Brand

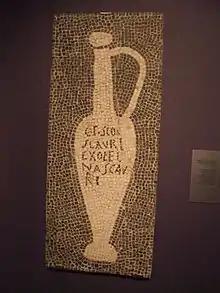
Mosaic showing garum container, from the house of Umbricius Scaurus of Pompeii. The inscription, which reads "G(ari) F(los) SCO(mbri) SCAURI EX OFFI(CI)NA SCAURI", has been translated as: "The flower of garum, made of the mackerel, a product of Scaurus, from the shop of Scaurus"

Some of the earliest use of maker's marks, dating to about 1,300 BCE, have been found in India. The oldest generic brand in continuous use, known in India since the Vedic period ( to 500 BCE), is the herbal paste known as chyawanprash, consumed for its purported health benefits and attributed to a revered "rishi" (or seer) named Chyawan. One well-documented early example of a highly developed brand is that of "White Rabbit" sewing needles, dating from China's Song dynasty (960 to 1127 CE). A copper printing plate used to print posters contained a message which roughly translates as: "Jinan Liu's Fine Needle Shop: We buy high-quality steel rods and make fine-quality needles, to be ready for use at home in no time." The plate also includes a trademark in the form of a 'White Rabbit", which signified good luck and was particularly relevant to women, who were the primary purchasers. Details in the image show a white rabbit crushing herbs, and text includes advice to shoppers to look for the stone white rabbit in front of the maker's shop.